Everything Will Be Better in the Morning

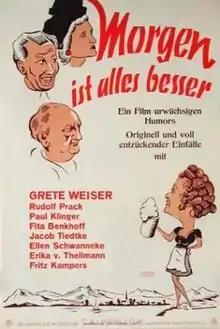

Everything Will Be Better in the Morning is a 1948 German comedy film directed by Arthur Maria Rabenalt and starring Ellen Schwanneke, Jakob Tiedtke and Grethe Weiser.